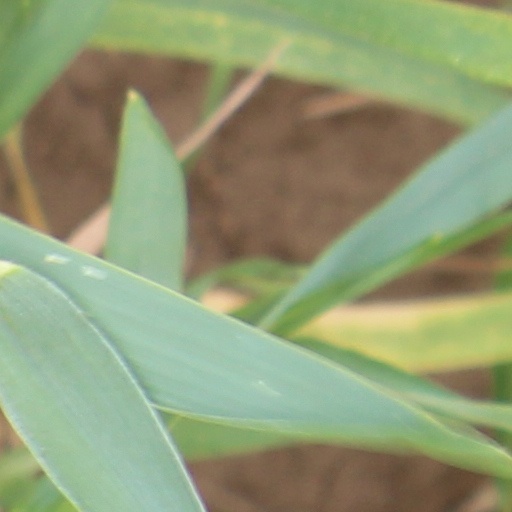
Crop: wheat